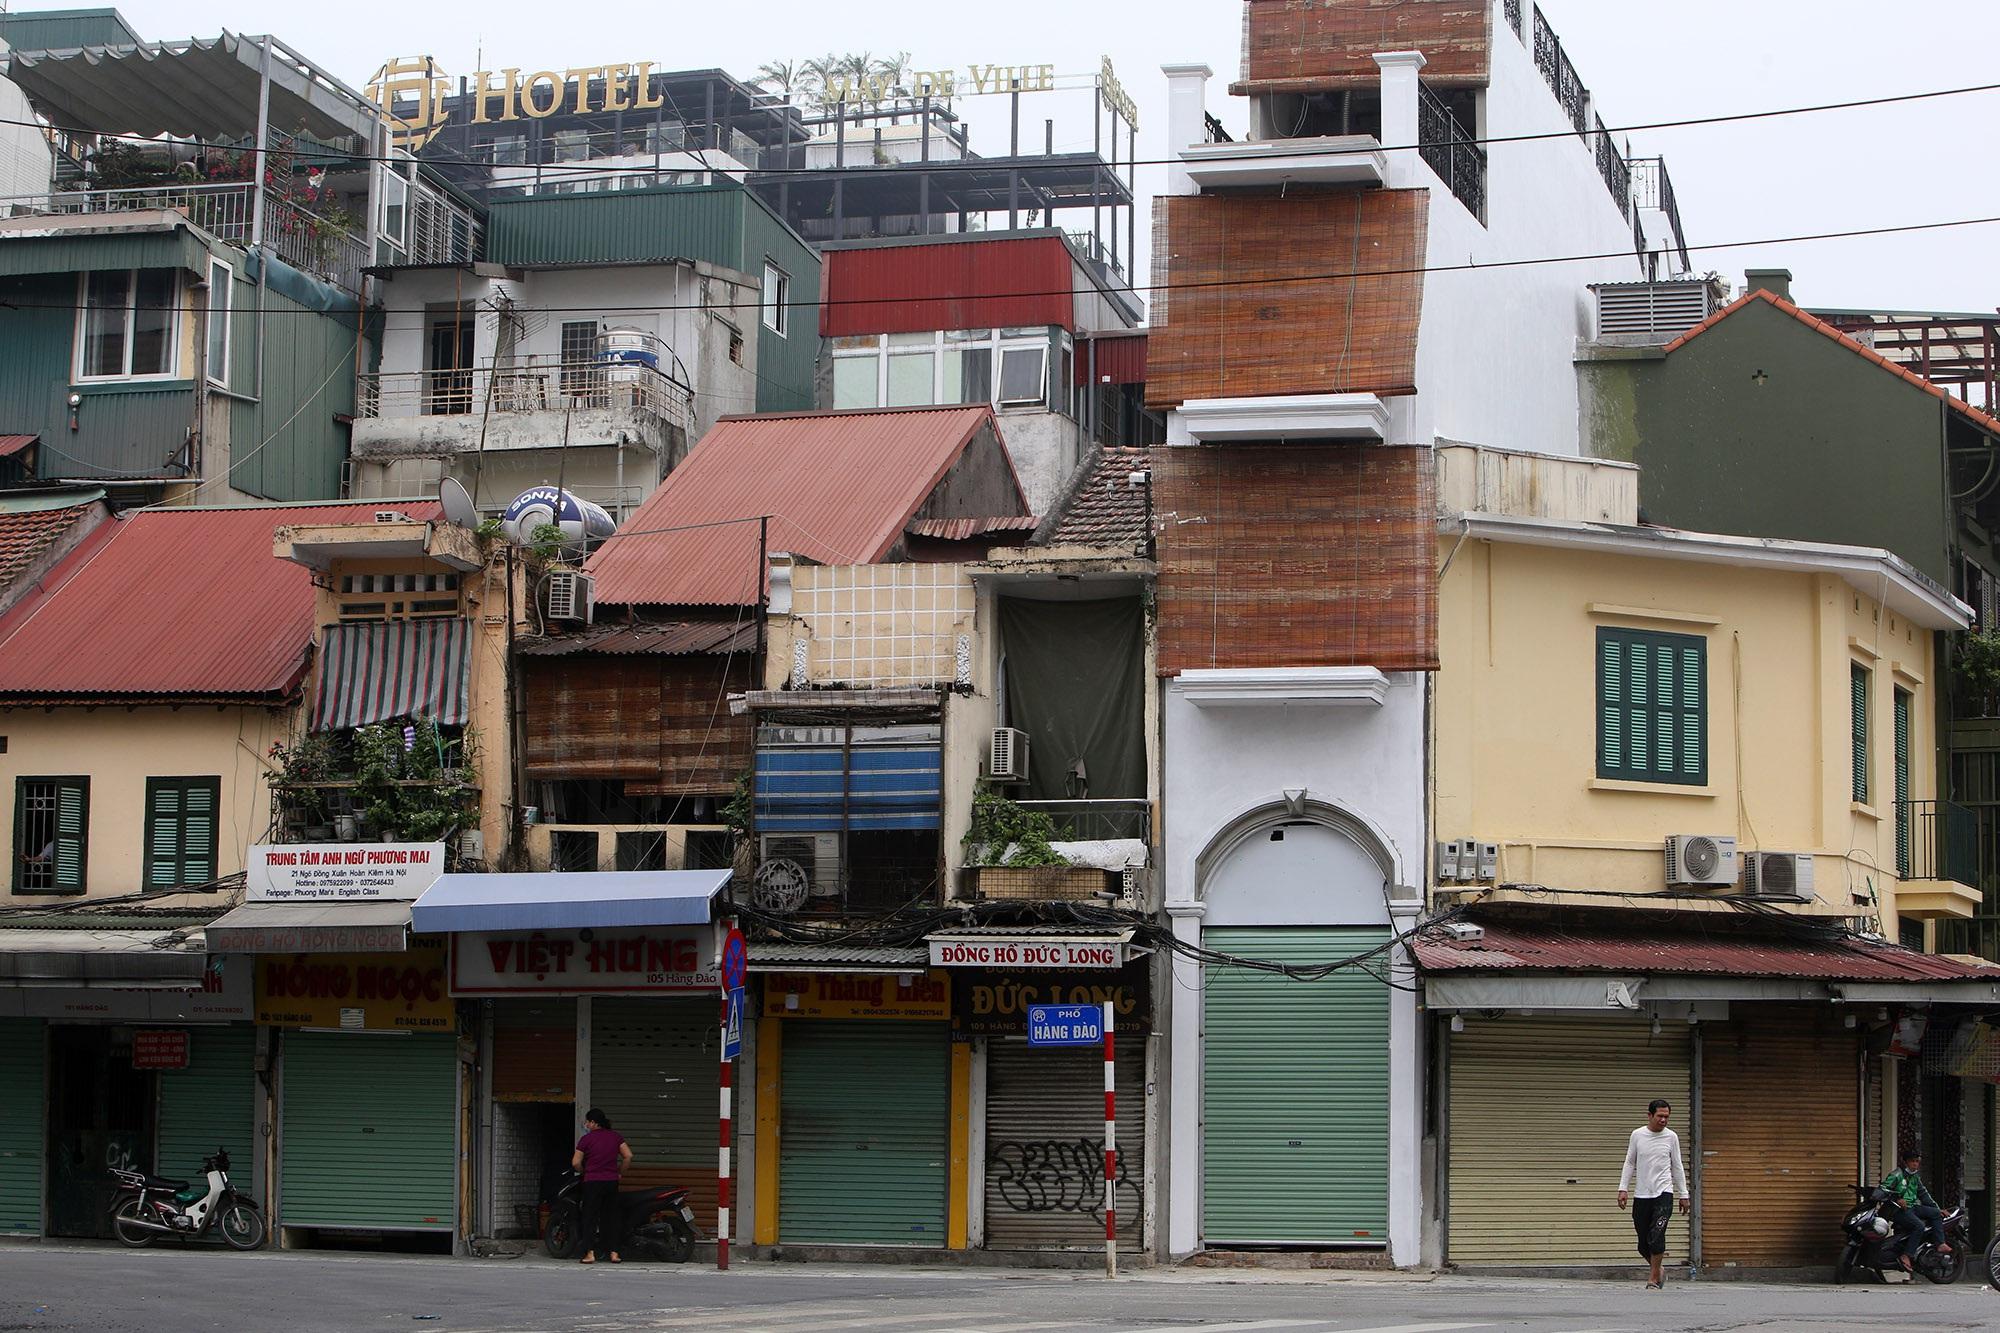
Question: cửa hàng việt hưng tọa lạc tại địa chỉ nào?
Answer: cửa hàng việt hưng nằm tại số 105 hàng đào